Jeno's Pizza (Colombia)

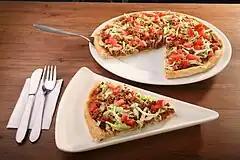

Jeno's Pizza is a pizzeria chain based in Colombia. It was acquired by Telepizza in 2010.